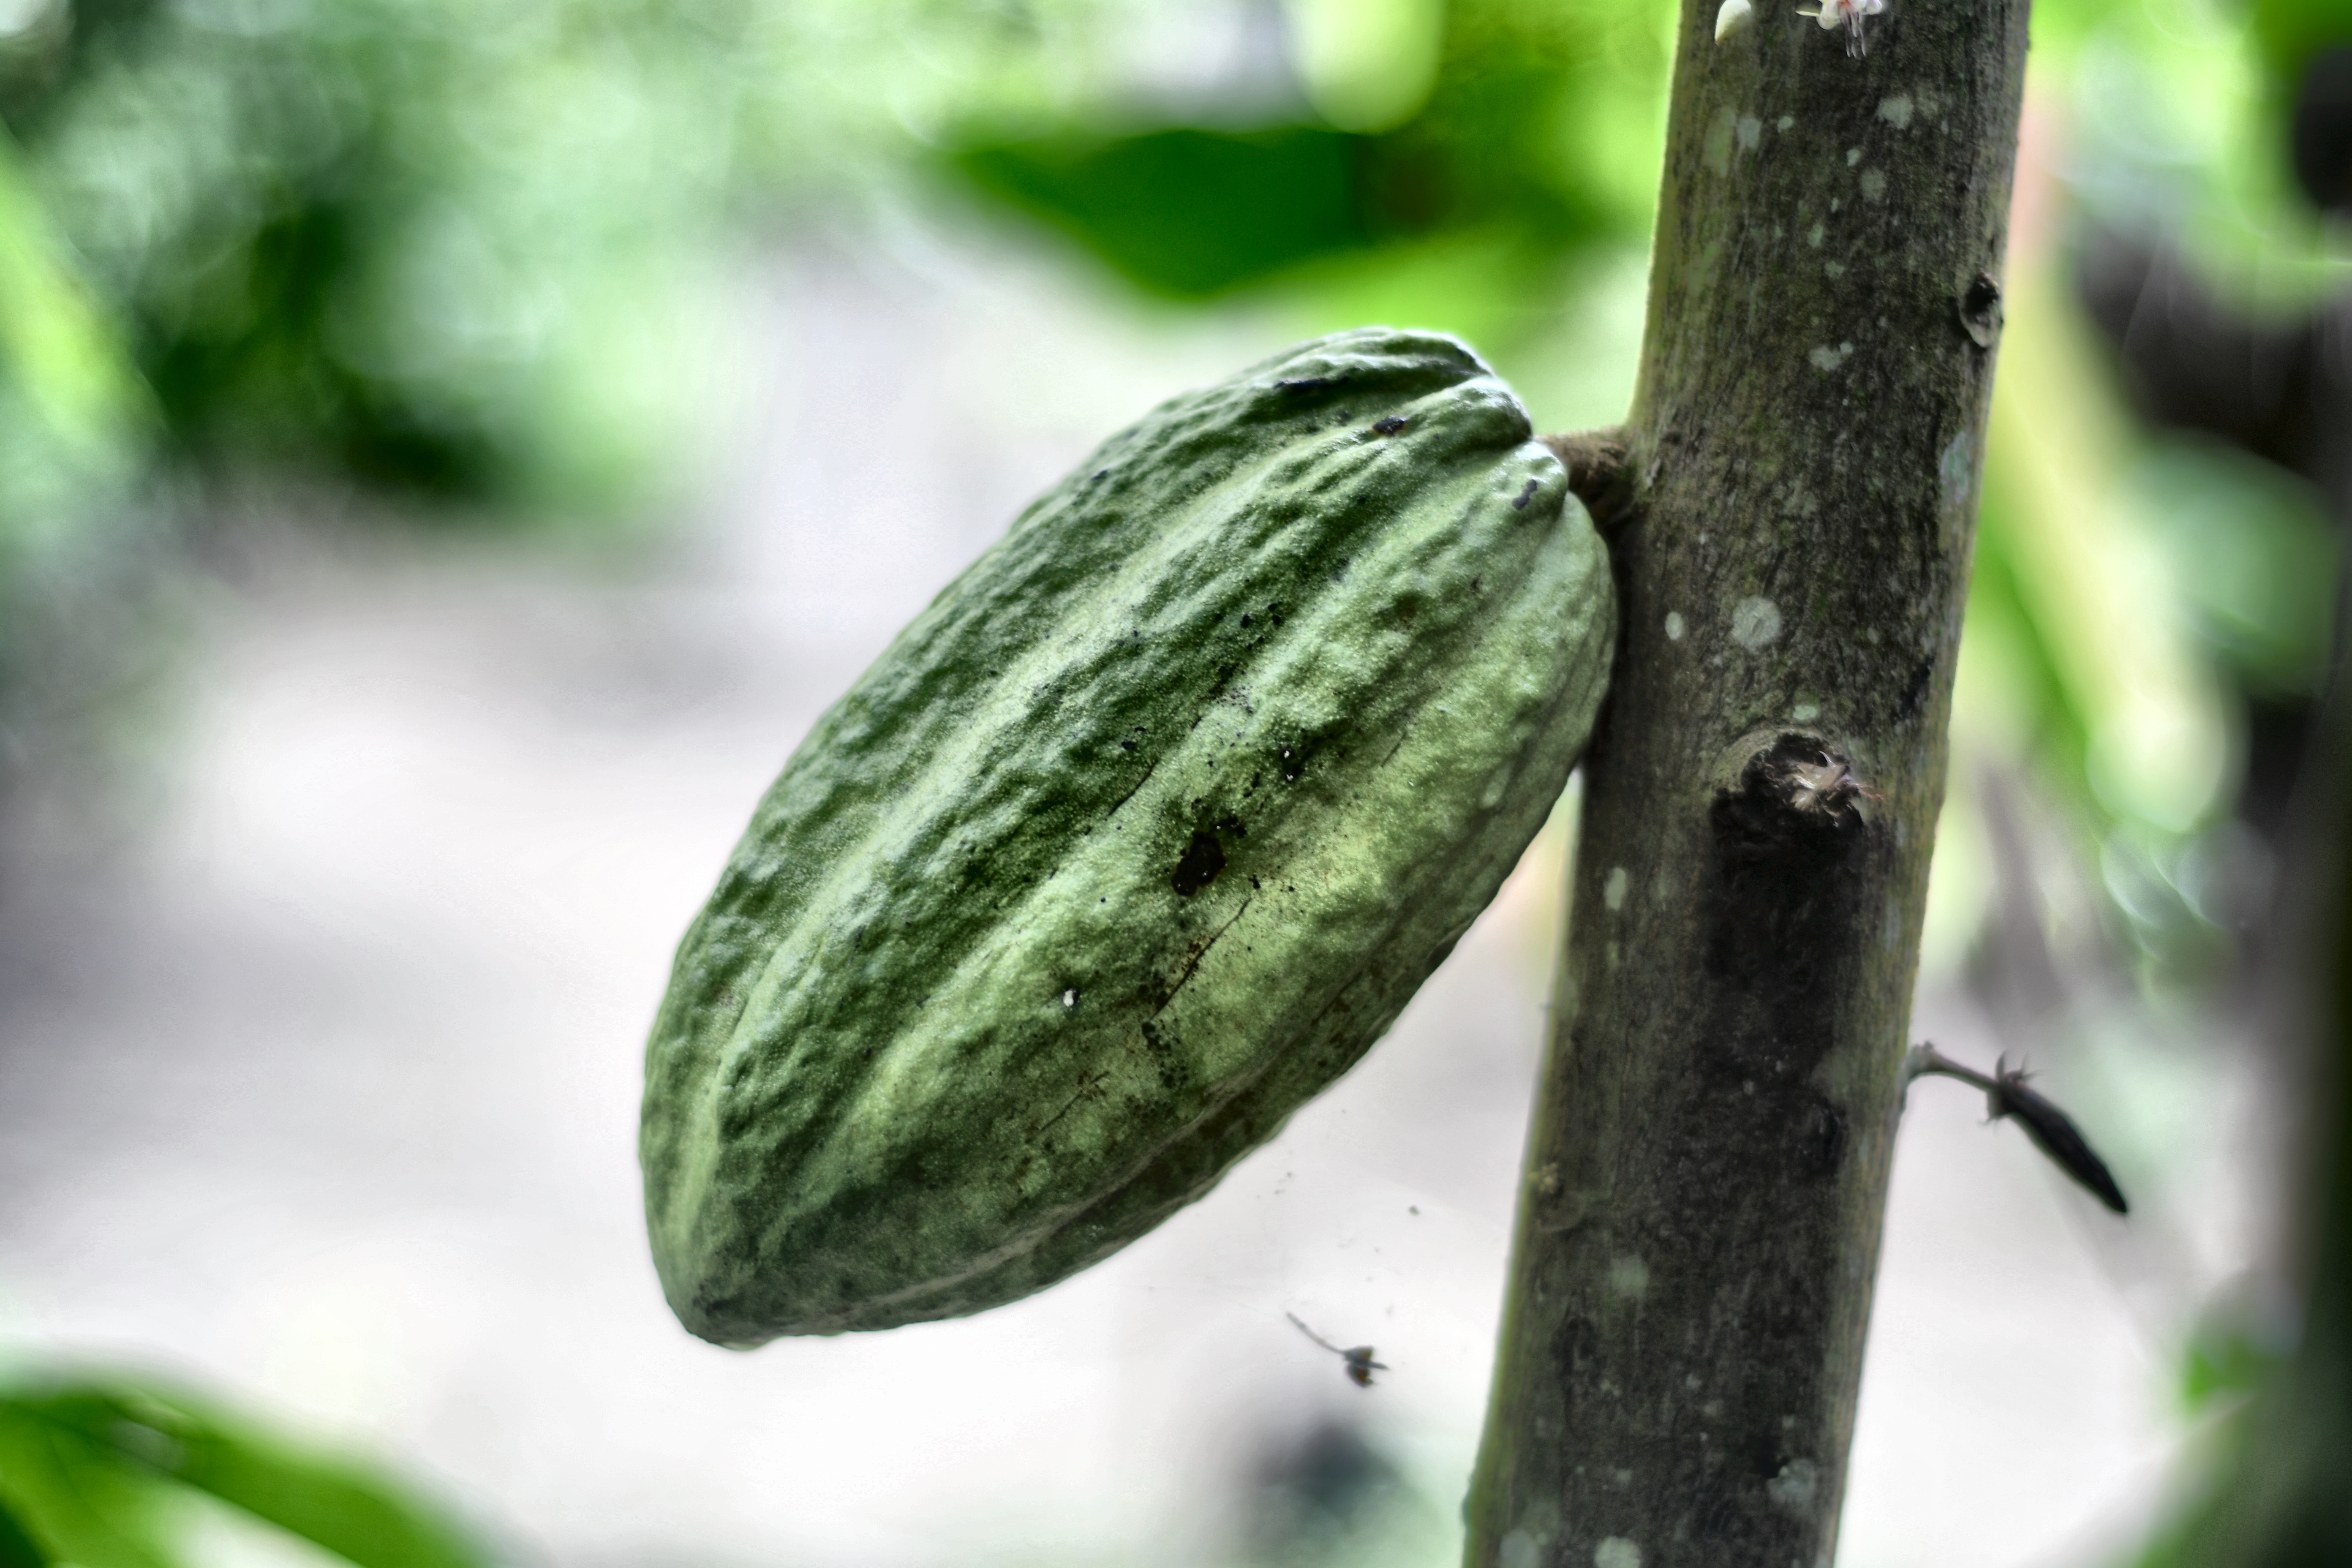
Maturity: unmature
Variety: Guiana